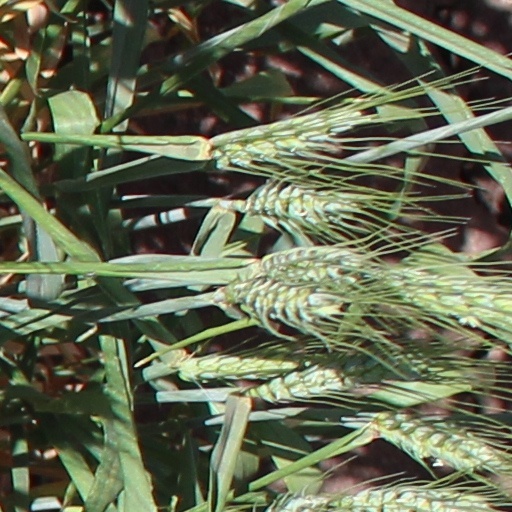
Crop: wheat